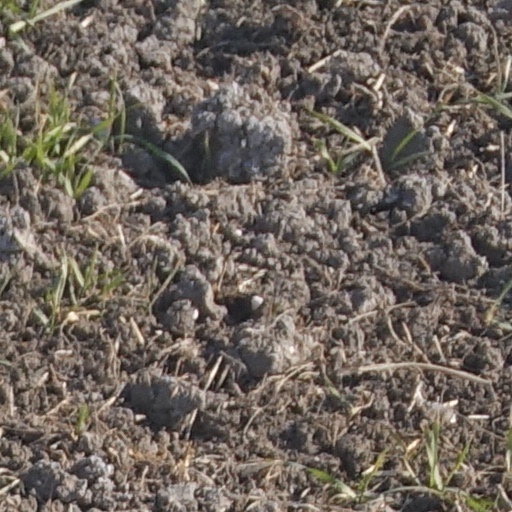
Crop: wheat